Tabu (2012 film)

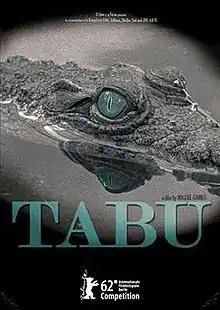
Film poster

Tabu is a 2012 Portuguese drama film co-written and directed by Miguel Gomes. It stars Teresa Madruga, Laura Soveral, Ana Moreira and Carloto Cotta. The first part of "Tabu"s plot depicts a socially conscious woman and the final days of her neighbour, an elderly woman named Aurora. The second is a flashback to a year in Aurora's life in 1960s Portuguese Africa. The film's title references F. W. Murnau's 1931 silent film.